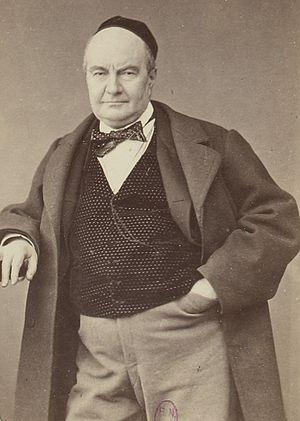
Personnalités françaises et étrangères sous le Second Empire.
Charles-Augustin Sainte-Beuve est un critique littéraire et écrivain français, né le 23 décembre 1804 à Boulogne-sur-Mer et mort le 13 octobre 1869 à Paris. Représentant du romantisme, il est réputé pour ses critiques littéraires et la méthode d'écriture qu'il a employée.